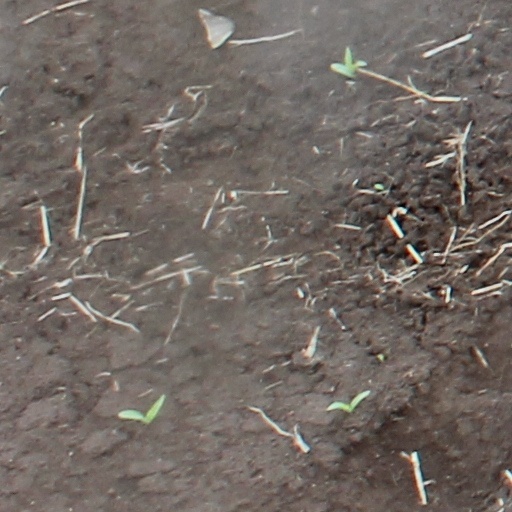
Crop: wheat